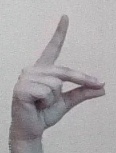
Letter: ta